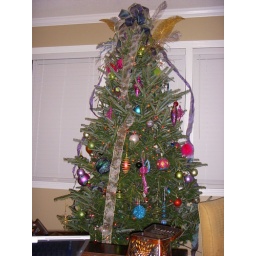
1st Christams tree in my new house